Suzhou

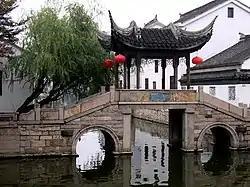
The "xi shi" stone bridge

The Suzhou Industrial Park Export Processing Zone was approved to be established by the government in April 2000, with a planning area of . It is in Suzhou Industrial Park set up by China and Singapore. Inside the Export Processing Zone, all the infrastructures are of high standard.